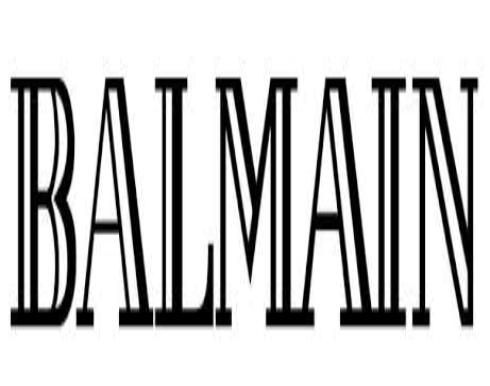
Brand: Balmain
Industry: Clothes